Hunt effect (color)

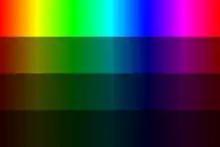
In this illustration of the Hunt effect, the four horizontal bands contain the same colors (hue and saturation), yet the brighter bands appear more colorful than the darker ones.

The Hunt effect or Luminance-on-colorfulness effect comprises an increase in colorfulness of a color with increasing luminance. The effect was first described by RWG Hunt in 1952.